Lucas Leiva

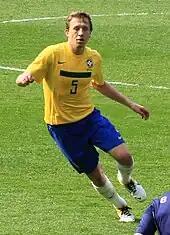
Lucas playing for Brazil in 2011

In the initial run of games within the 2014–15 Premier League and other cup competitions, Lucas was rotated in and out of the squad, leading to speculation surrounding a move away from Anfield. He made his comeback, however, as a starter against Ludogorets in the Champions League with a good display. His fine form continued and he started games against Stoke City, Leicester City and Sunderland. Lucas' good run continued as Liverpool then played against Manchester United, Arsenal, Burnley, Swansea City, Leicester and Sunderland out of which Liverpool only lost to United and then achieved five games without defeat in a row with Lucas as an integral member. Lucas was on the substitute bench on 22 March in a 2–1 defeat against Manchester United after coming back from a six-week injury layoff.